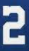
Number: 2